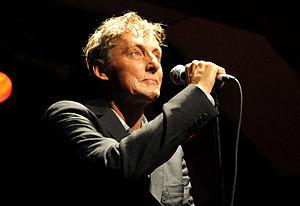
Allain Leprest au Festival de Fay sur lignon (43) en aout 2010
Allain Leprest est un poète-parolier et chanteur français né le 3 juin 1954 à Lestre et mort le 15 août 2011 à Antraigues-sur-Volane.